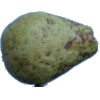
Label: Pear Stone 1